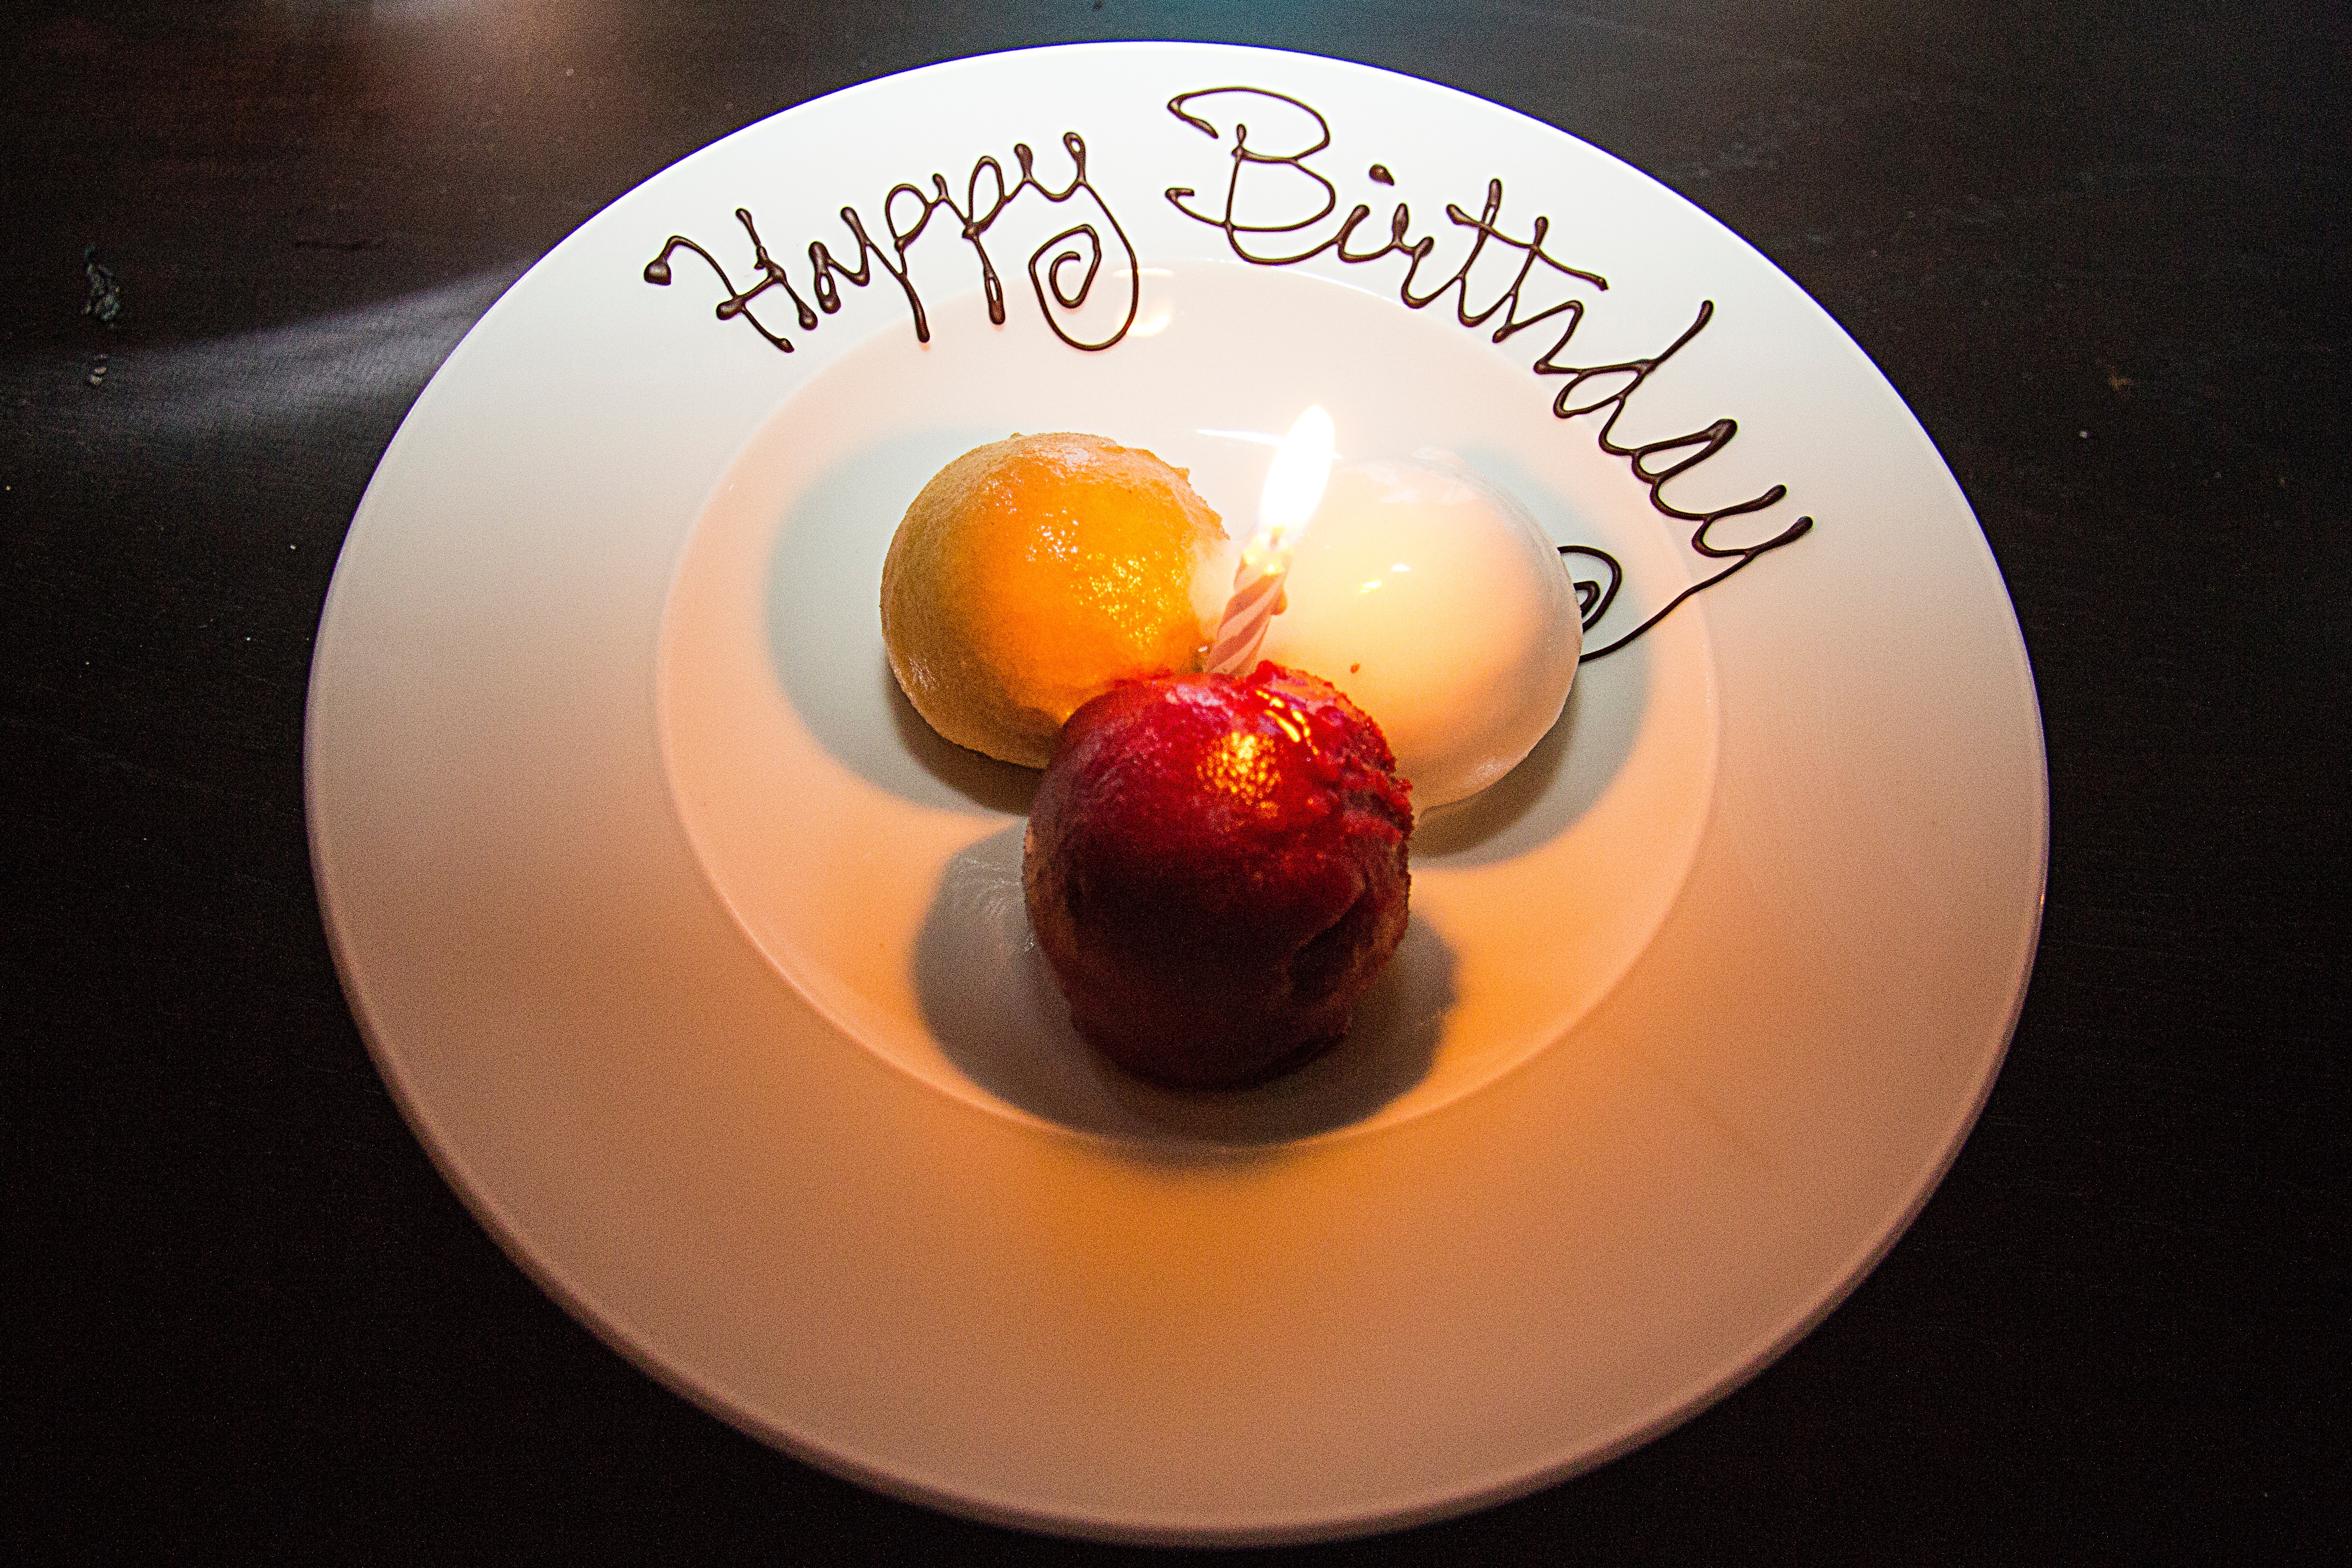
fruit, flower, food, produce, color, dessert, lighting, shape, sweetness, macro photography, flavor, flowering plant